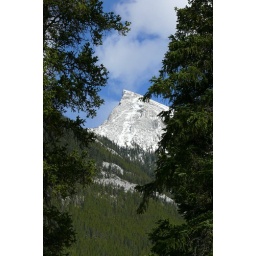
Towering trees and towering mountains - everywhere you look in Banff there is an awesome view